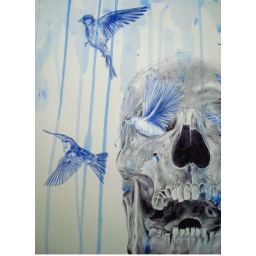
Black skull drawing with birds in black and blue ballpoint pen with blue watercolour paint